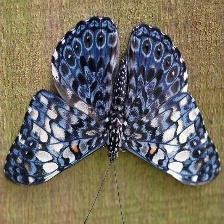
Species: RED CRACKER